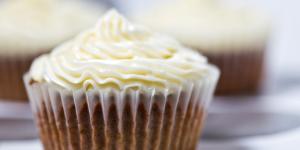
crema de mantequilla para tartas